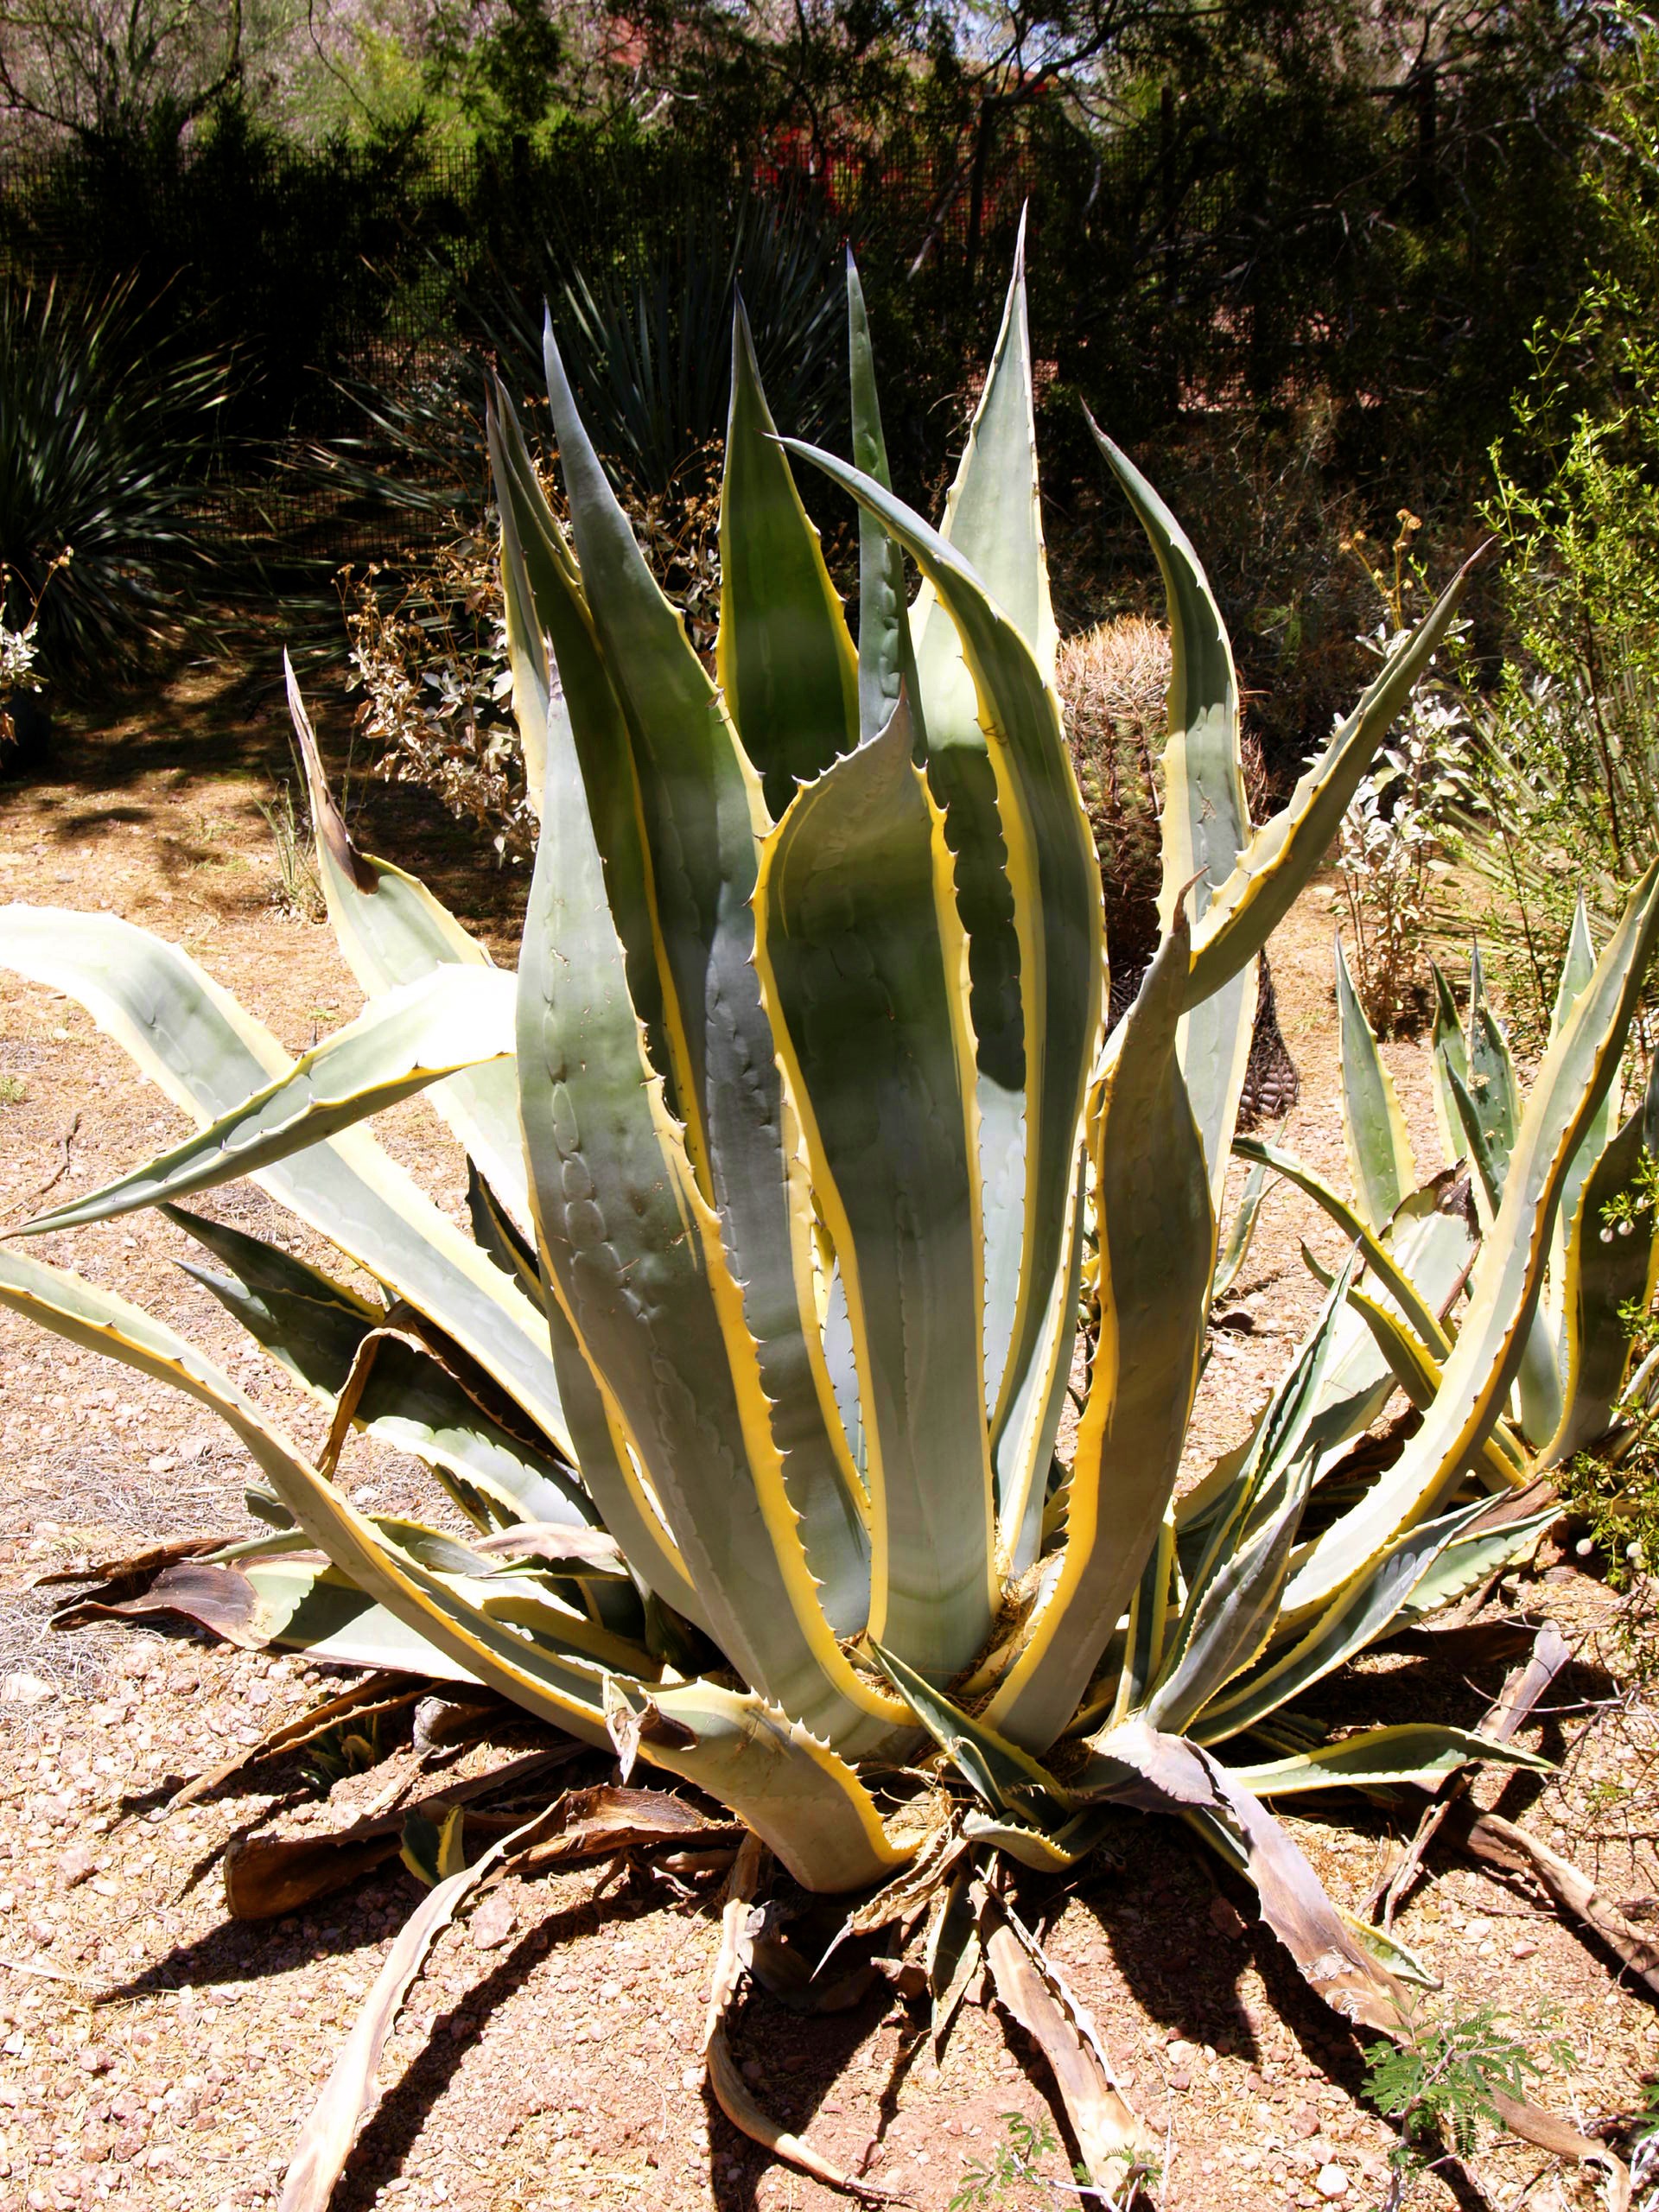
landscape, nature, outdoor, sand, rock, cactus, plant, desert, flower, dry, scenery, usa, soil, botany, garden, flora, arizona, hot, aloe, tourist attraction, agave, xanthorrhoeaceae, flowering plant, land plant, agave azul, southwest usa